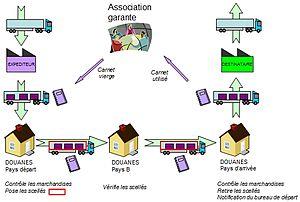
Schéma de fonctionnement d'un transport sous régime TIR
Le transit international routier, également désigné transport international routier ou régime TIR est un régime fiscal douanier conçu pour faciliter au maximum les mouvements de marchandises dans le transport international routier. Il fournit aux pays de transit la garantie requise pour couvrir les droits et taxes de douane exigibles.